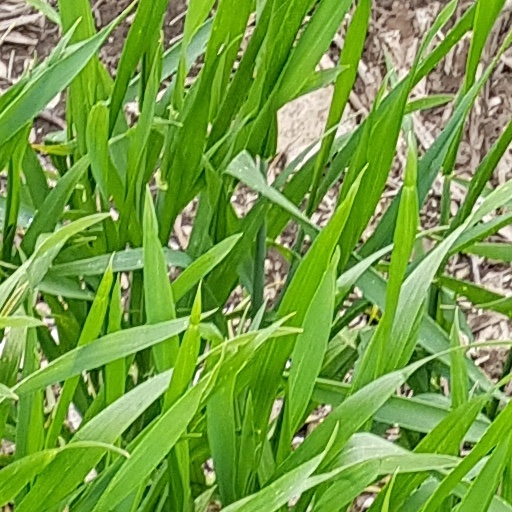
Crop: wheat